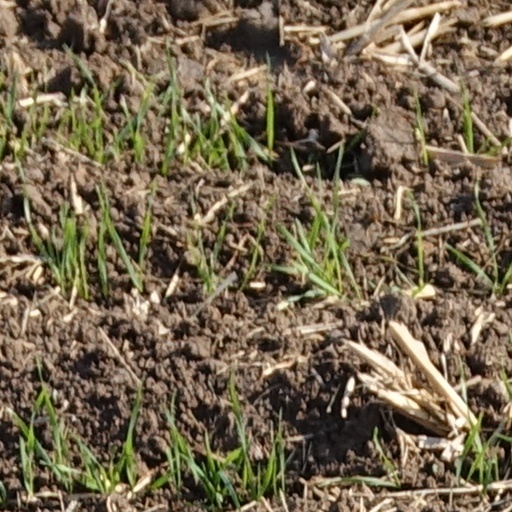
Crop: wheat